Shoji Jo

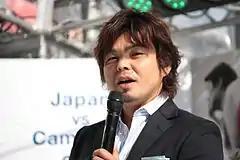

is a Japanese former professional footballer who played as a forward. He played for the Japan national team.